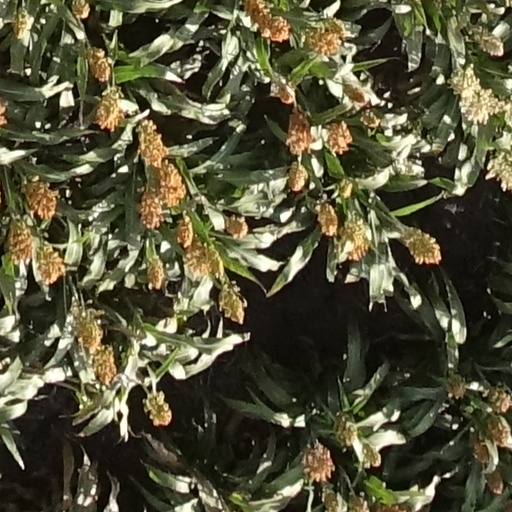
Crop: sorghum